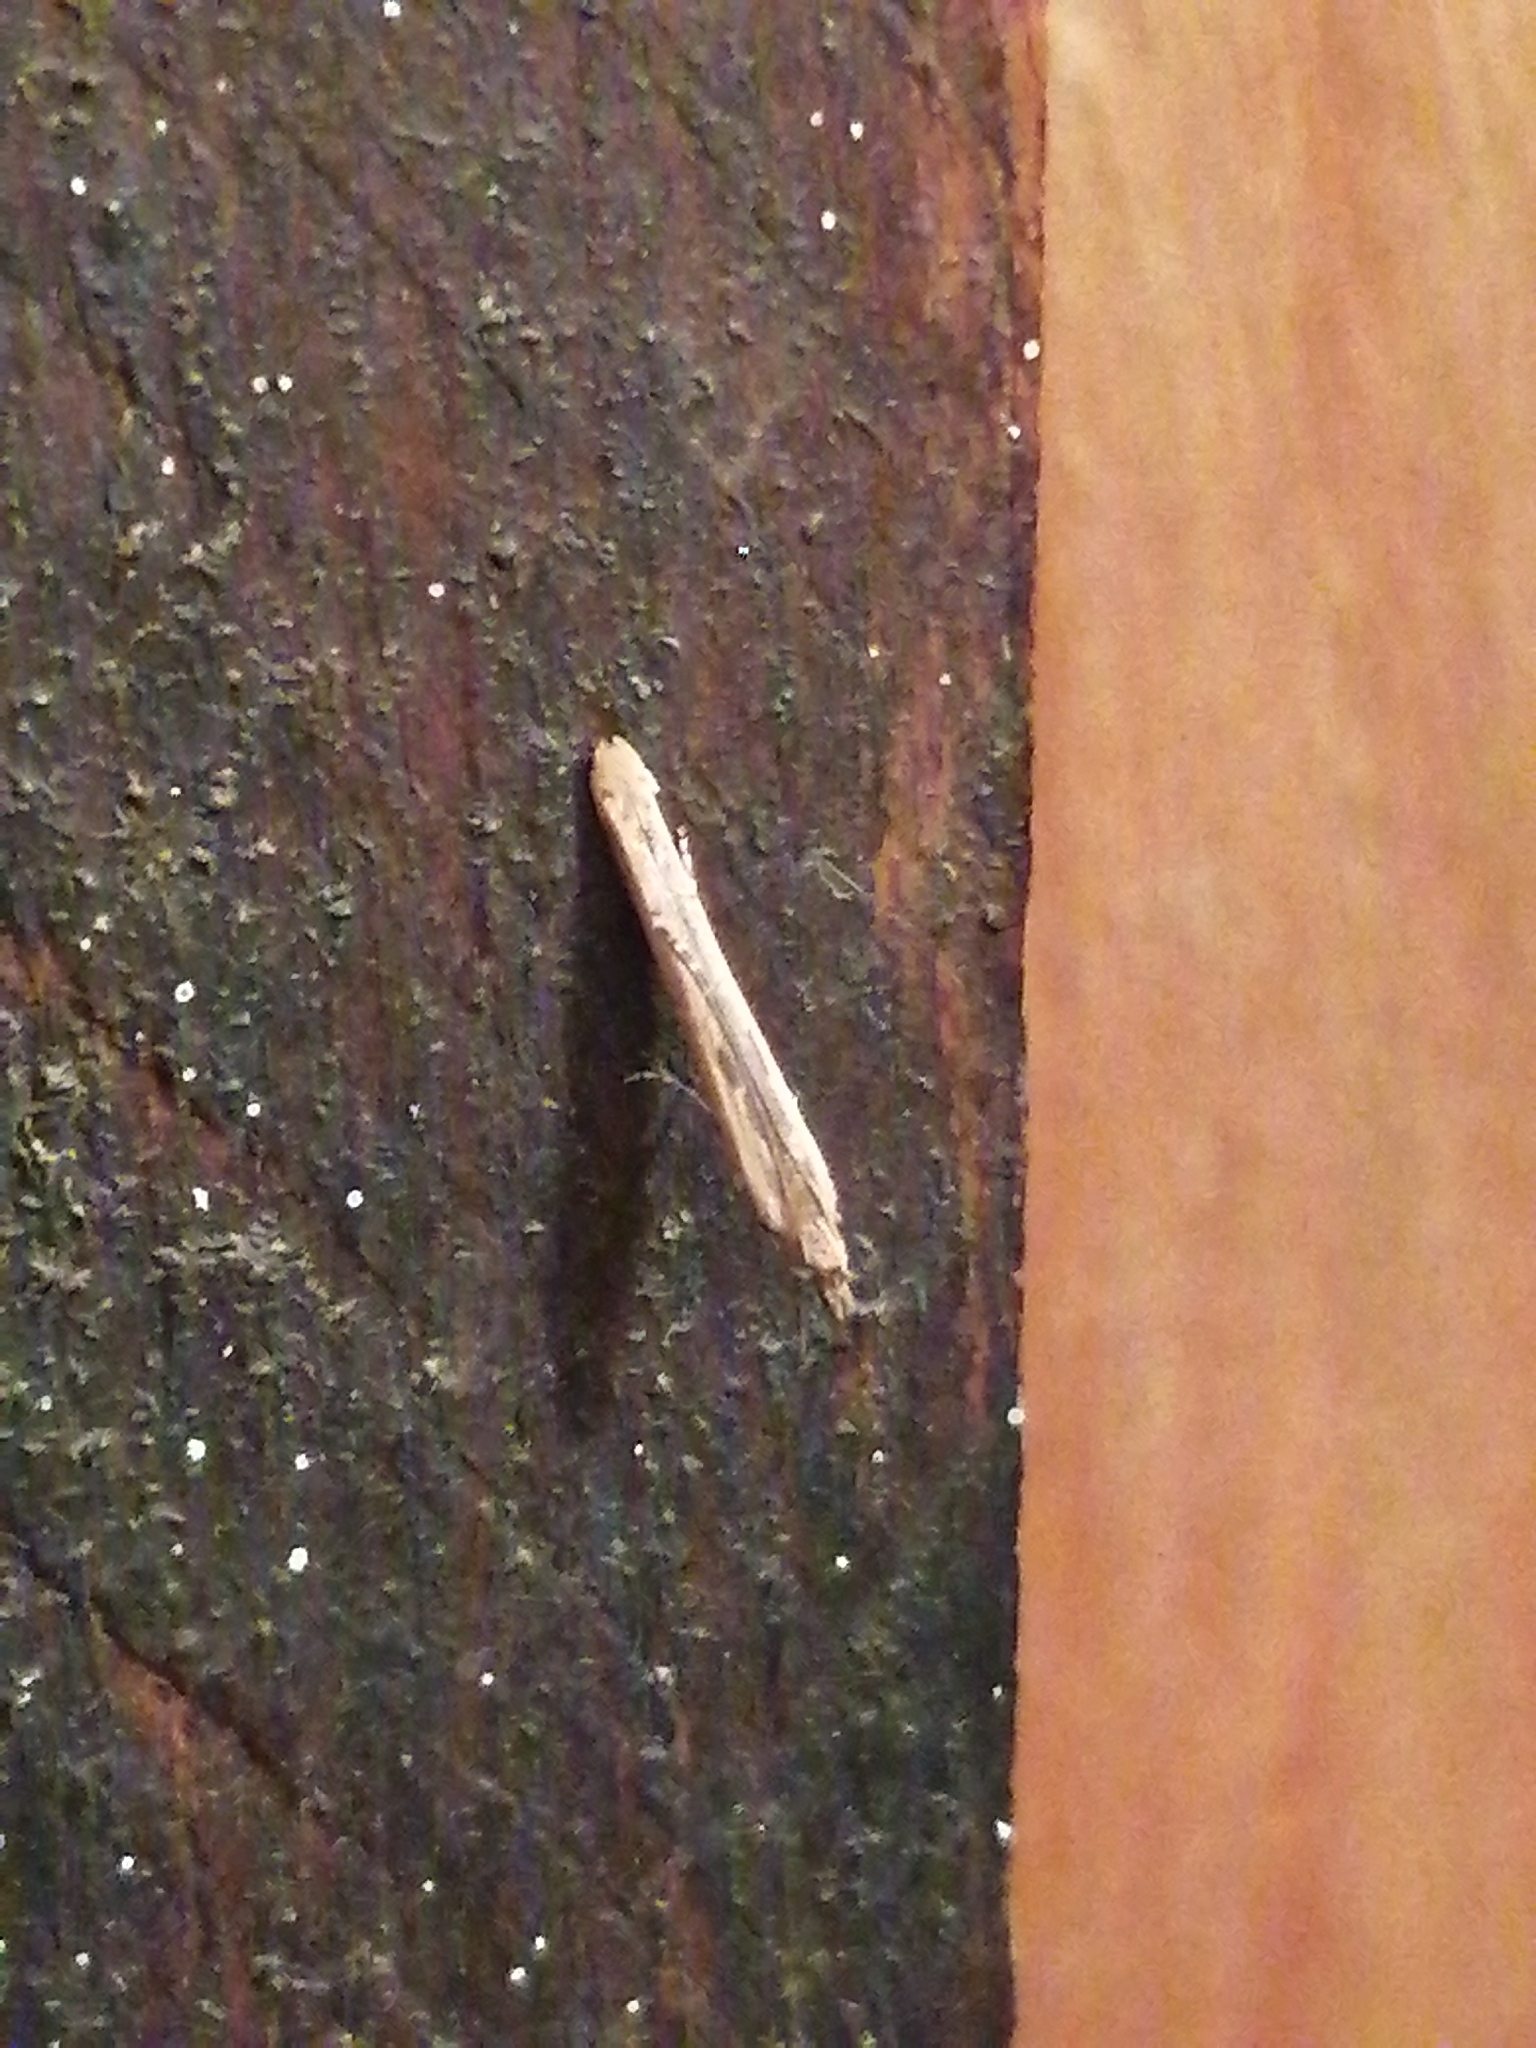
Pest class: diamondback_moth